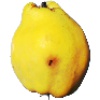
Label: Quince 1